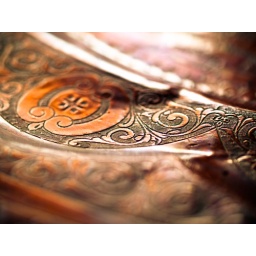
The top of the table in the lounge is a large copper tray with what I think is a Moorish design